Michael Warton (died 1645)

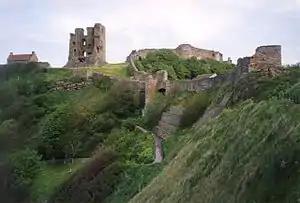
The entire west wall, roof, and interior floors of Scarborough Castle's keep were destroyed in 1645 by artillery bombardment during the English Civil War.

In April 1640, Warton was elected Member of Parliament for Beverley in the Short Parliament. He was re-elected in November 1640 for the Long Parliament and sat until he was disabled from sitting in parliament in 1644 for supporting the King. Warton was killed in 1645 by a cannon shot at the Great Siege of Scarborough Castle which was a garrison for the King.